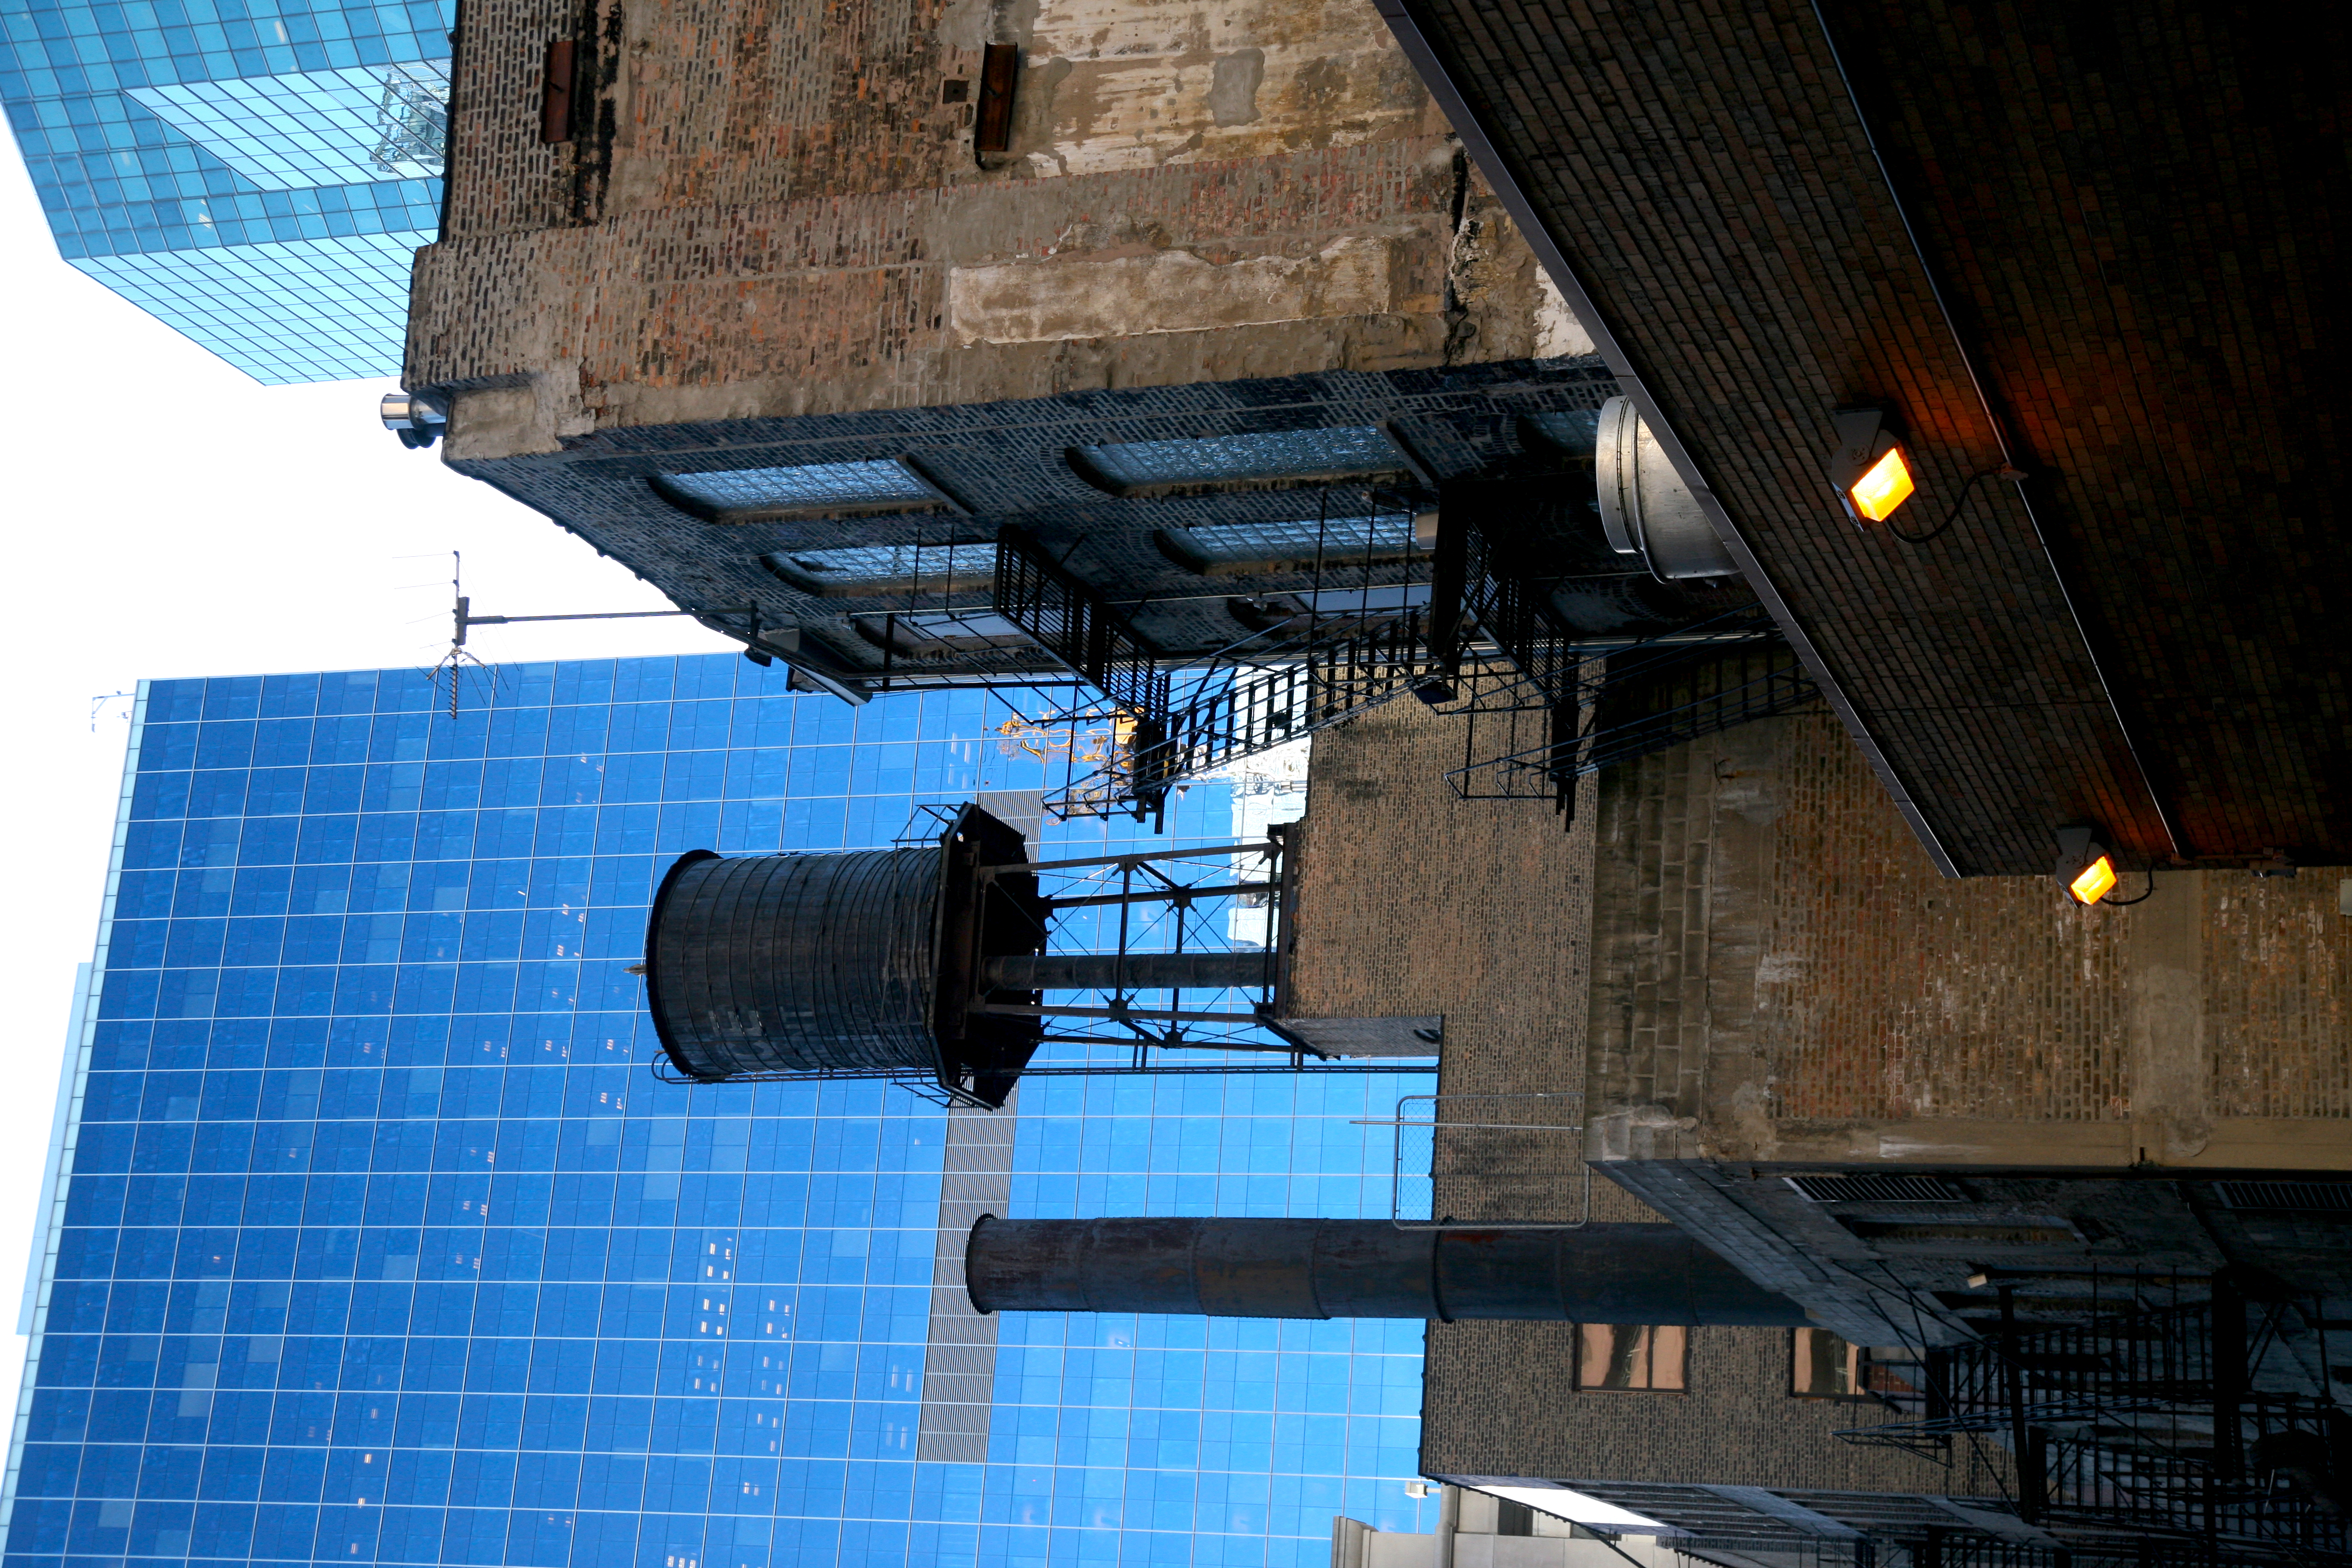
architecture, skyline, street, building, city, skyscraper, wall, cityscape, downtown, tower, landmark, chicago, facade, blue, reservoir, 5d, tank, loop, metropolis, skycraper, chemin e, urban area, human settlement